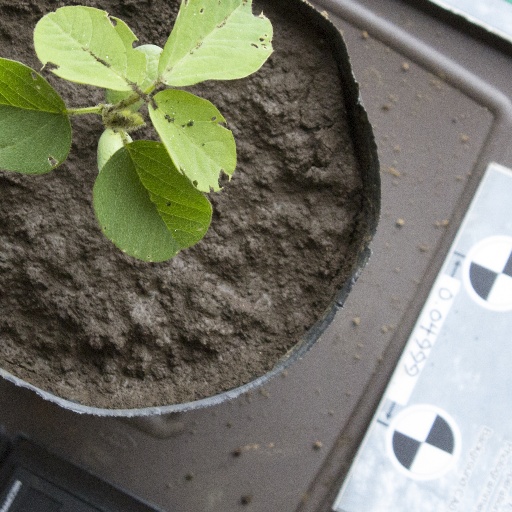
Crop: soybean